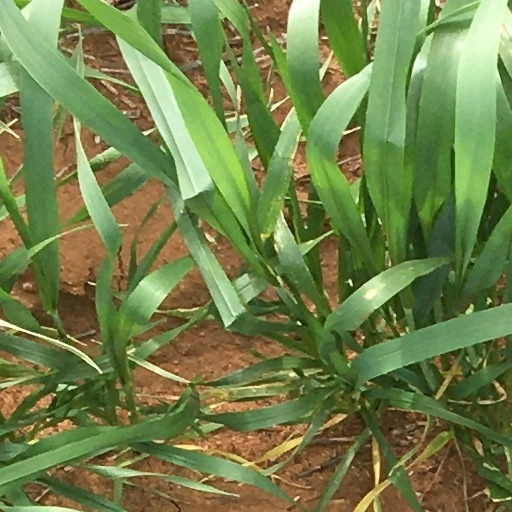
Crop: wheat